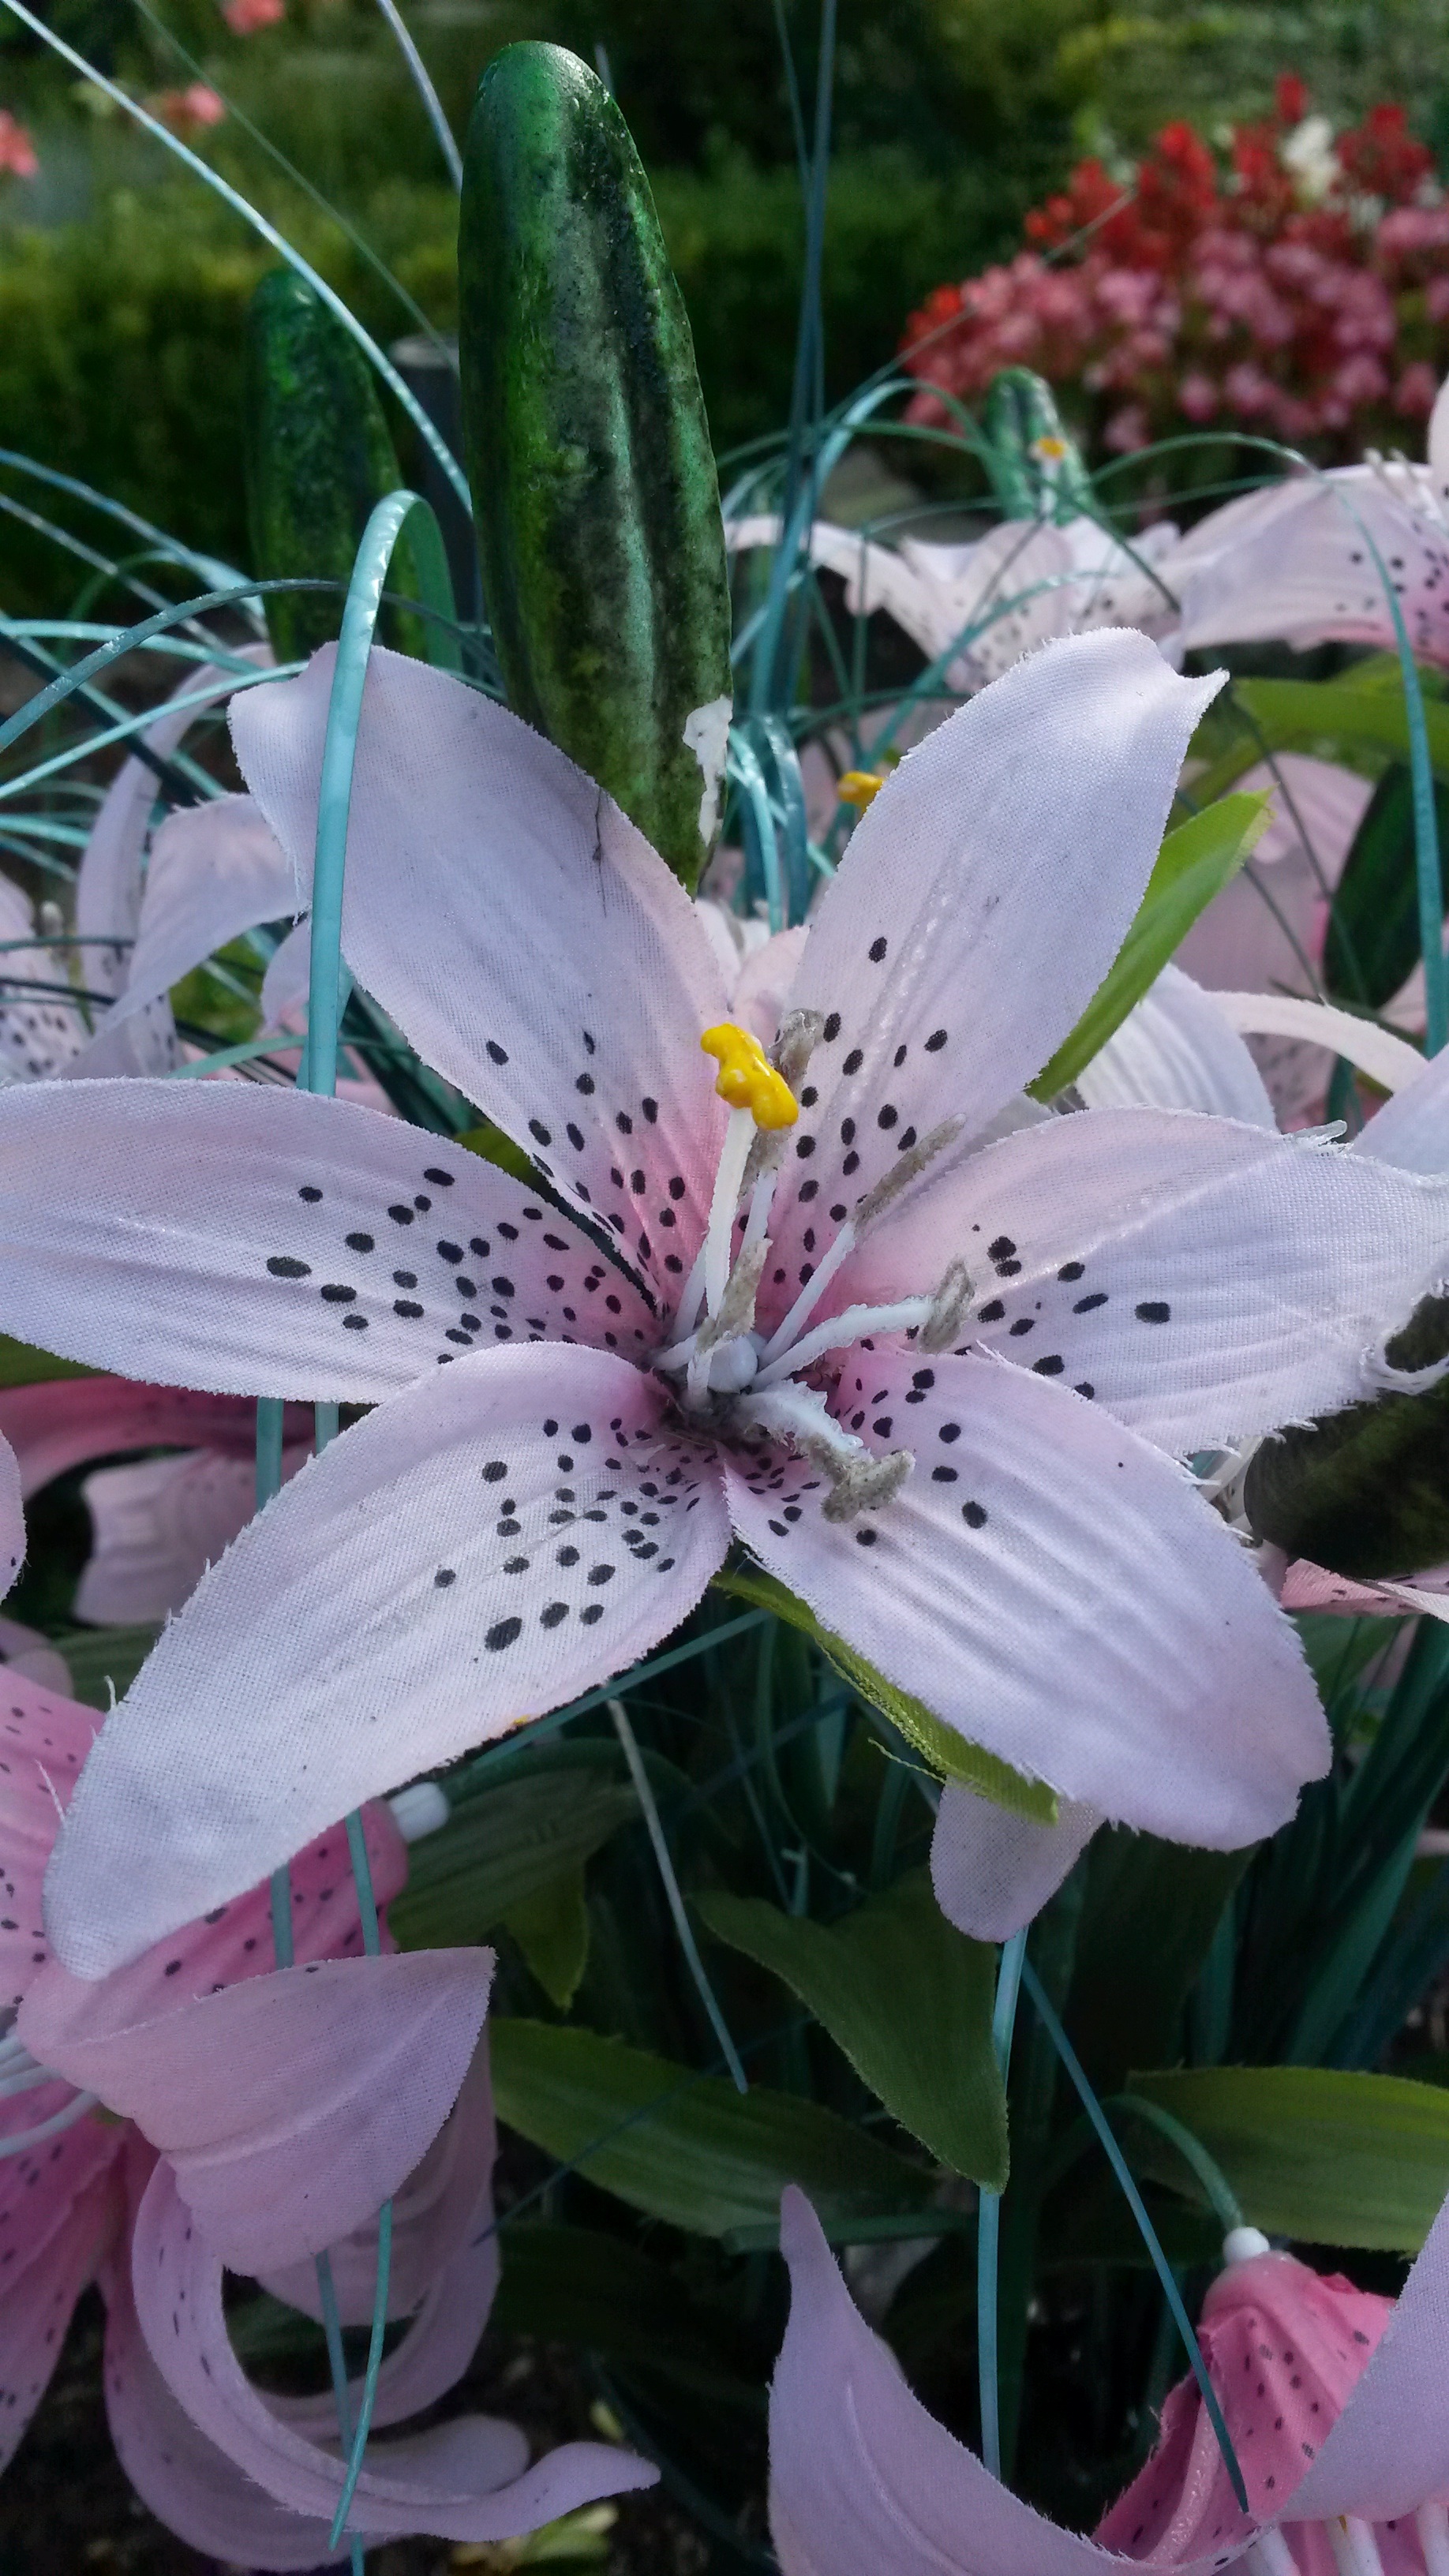
nature, blossom, plant, flower, petal, bloom, spring, park, botany, garden, flora, lily, flowering plant, land plant